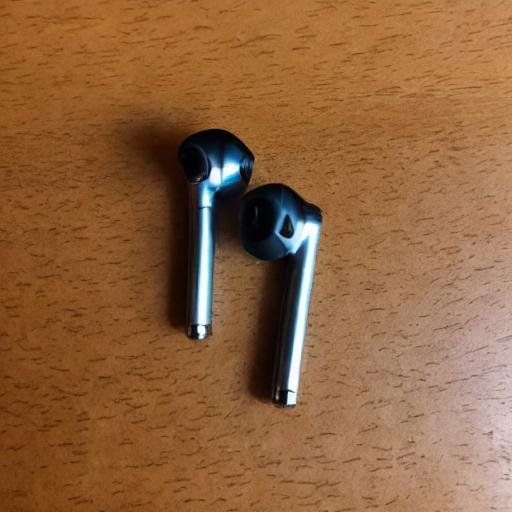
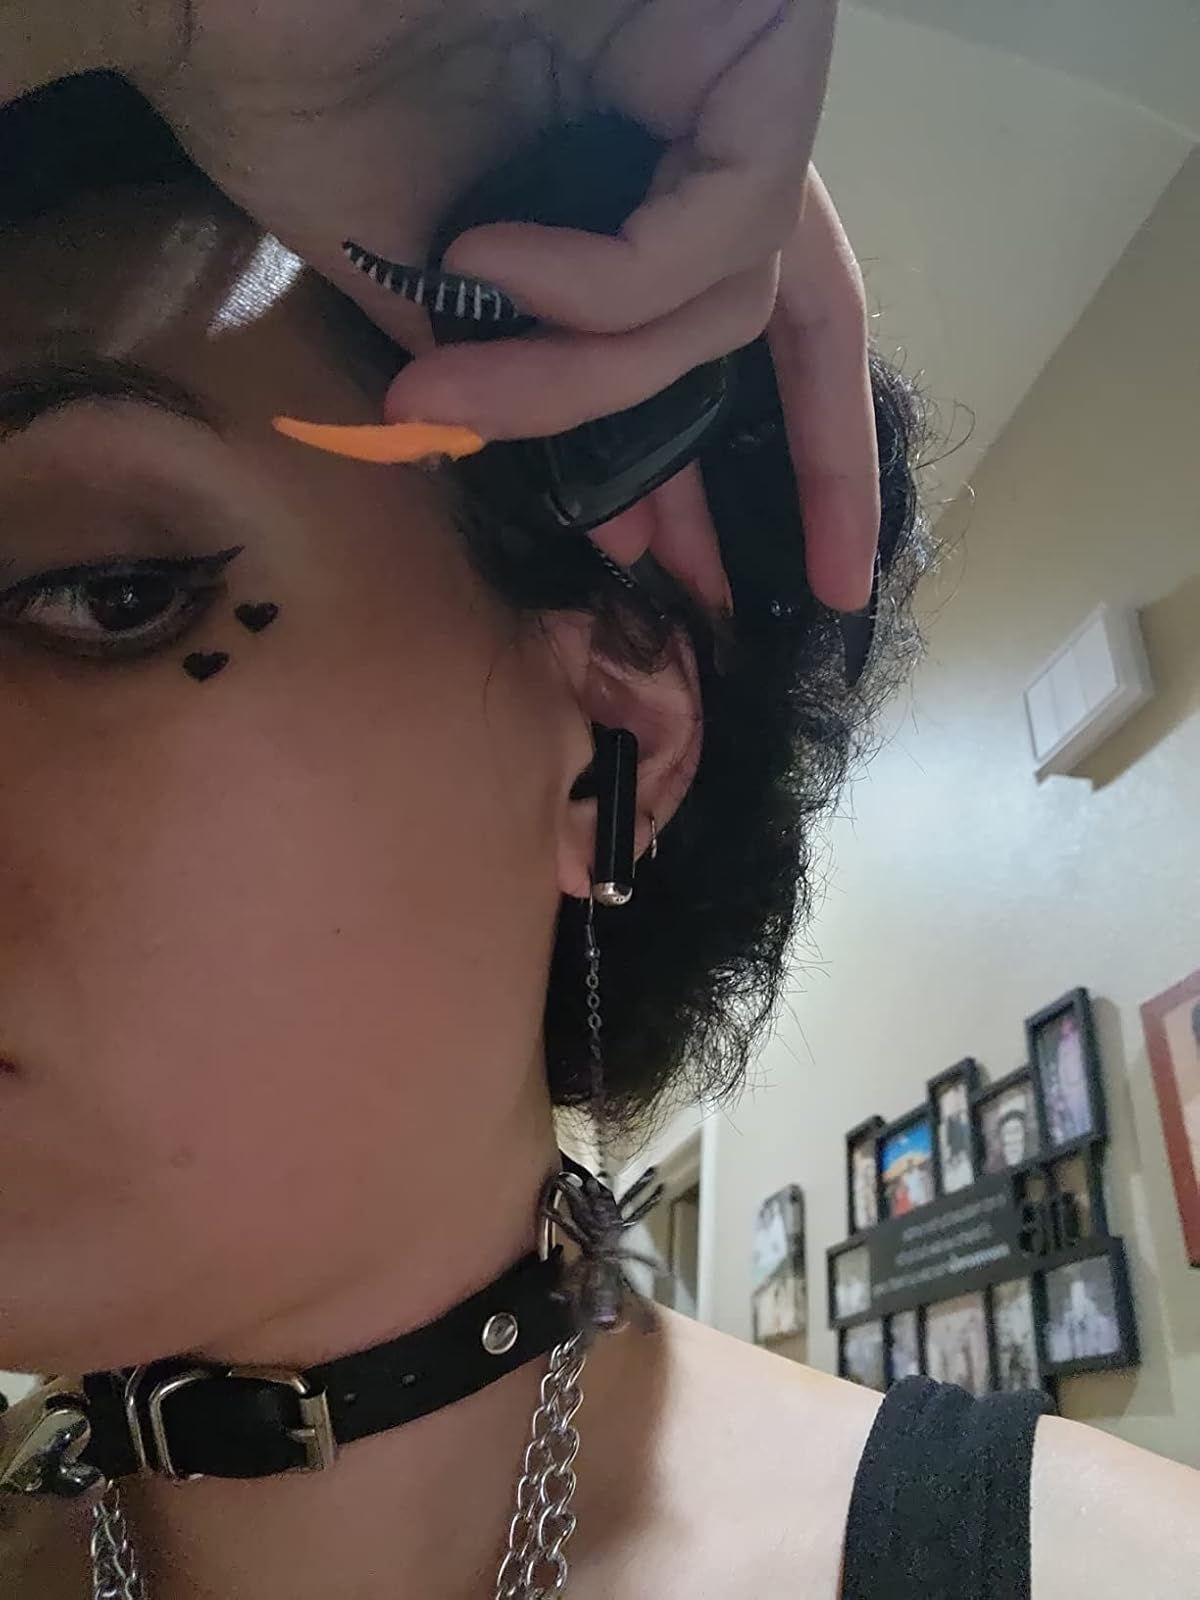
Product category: earbuds
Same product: no